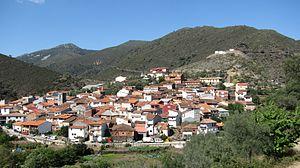
Valero est une commune de la province de Salamanque dans la communauté autonome de Castille-et-León en Espagne.